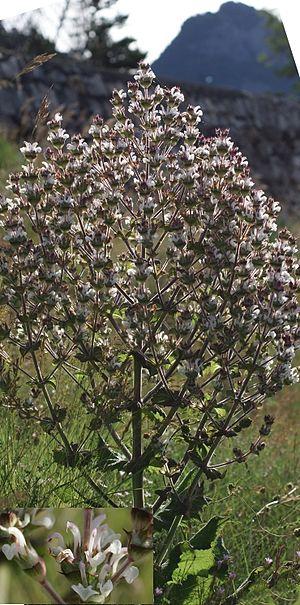
Sauge d'Ethyopie, Haute-Maurienne, 2012
La Sauge d'Éthiopie est une plante vivace de la famille des Lamiacées, du genre des sauges.